Luis Coronel

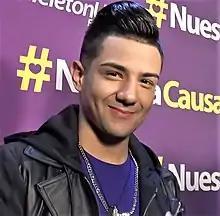
Luís Coronel interviewed by Dulce Osuna in 2016

Luis Miguel Coronel Gámez, better known as Luis Coronel, (born February 3, 1996) is an American singer of regional Mexican music.